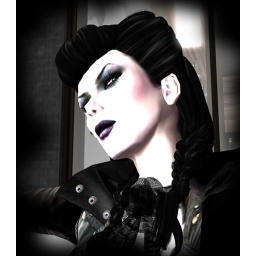
girl in black